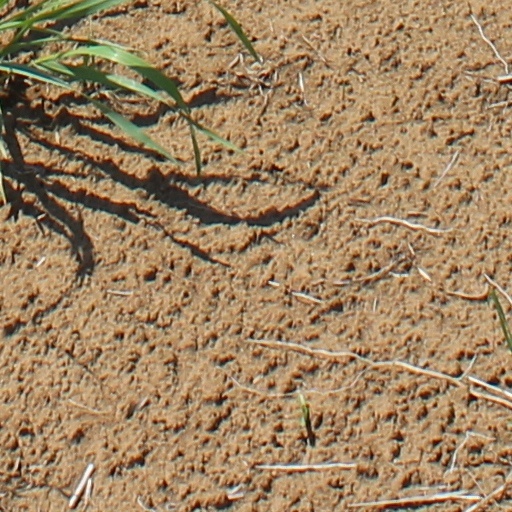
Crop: wheat